Rap rock

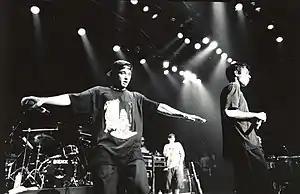
"CNN" said that Beastie Boys' album "Licensed to Ill" "essentially invented rap-rock".

Early hip hop DJs utilized breaks from rock records, such as Billy Squier's "the Big Beat", the Monkees' "Mary, Mary" and Steve Miller Band's "Take the Money and Run", in order to "flaunt their vinyl guile". Impressed by post-punk band Public Image Ltd.'s incorporation of dub elements into their music, hip hop artist Afrika Bambaataa collaborated with the band's singer John Lydon on the single "World Destruction". The post-punk and new wave scenes also saw the early rap rock recordings "The Magnificent Seven" and "This Is Radio Clash" by the Clash, influenced by Grandmaster Flash and the Sugarhill Gang, and the new-wave rap song "Rapture" by Blondie. Although the Cold Crush Brothers' "Punk Rock Rap" did not see much success and Grandmaster Flash and the Furious Five would wind up being jeered opening for the Clash, Run-DMC saw a crossover audience with their rap rock sound, helping gain rock fans' acceptance of hip hop. Subsequently, Public Enemy would further unite hip hop and punk rock audiences, "with their rough, hard-hitting boom-bap sound resonating with both black kids in the inner cities and white kids in the suburbs". Public Enemy brought a punk rock attitude to hip hop; frontman Chuck D cited punk band the Clash's triple album "Sandinista!" as a release that made him take notice of hip hop. Another link between hip hop and punk rock was producer Rick Rubin, who split his time between working with hip hop artists Run-DMC and Beastie Boys, and punk-influenced bands like Slayer and the Cult.